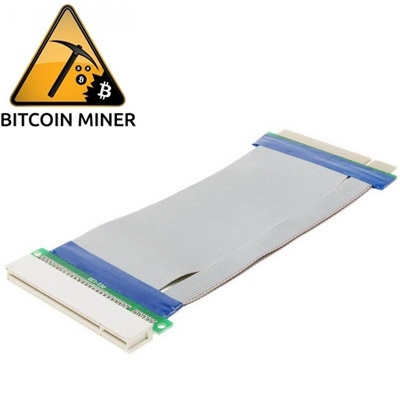
PCI 32bit Riser Card Extender Flexible Cable Ribbon Adapter, Cable Length: 15cm
1) Connect more devices easily & quickly to your computer 2) Ideal for small computer server case, like 1U & 2U 3) Install PCI device freely according to dimension and position of computer case 4) Compliant with PCI 32bit 33Hz 5) One end is PCI female and another end is PCI male 6) Cable length: 150mm 7) Product Weight: 60 g 8) Product Size: 19.8 x 9.3 x 0.8 cm
Brand: China Town
Category: Electronics > Electronics Accessories > Computer Components > I/O Cards & Adapters > Riser Cards